Everything Tastes Better with Bacon

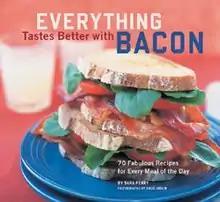
Cover

Everything Tastes Better with Bacon: 70 Fabulous Recipes for Every Meal of the Day is a book about cooking with bacon written by author, food commentator and "The Oregonian" columnist Sara Perry. The book was published in the United States on May 1, 2002, by Chronicle Books, and in a French language edition in 2004 by Les Éditions de l'Homme in Montreal. In it, Perry describes her original concept of recipes combining sugar and bacon. Her book includes recipes for bacon-flavored dishes and desserts.